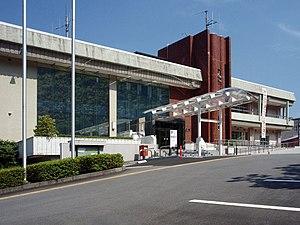
Izu est une ville située dans la préfecture de Shizuoka, au Japon.